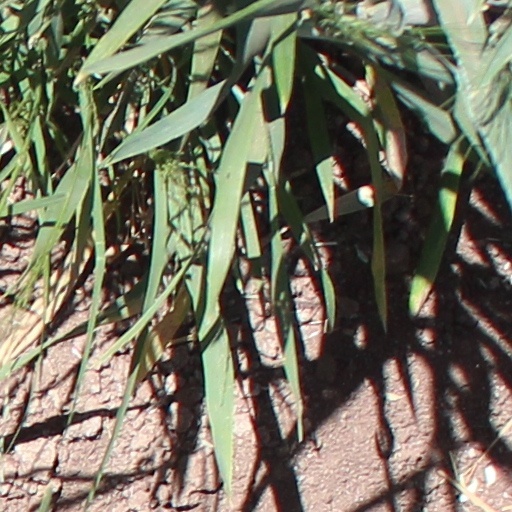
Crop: wheat